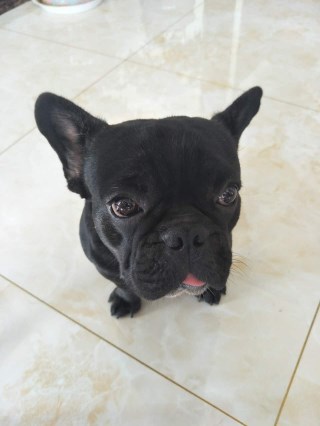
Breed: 1121-n000002-French_bulldog